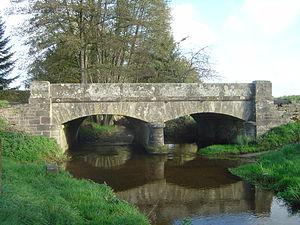
L'Arentèle est une rivière française de la région Grand Est, qui coule dans le département des Vosges. C'est un affluent de la Mortagne en rive gauche, donc un sous-affluent du Rhin par la Mortagne, la Meurthe puis la Moselle.
Pierrepont-sur-l'Arentèle est une commune française située dans le département des Vosges en région Grand Est et membre de la communauté de communes Vologne-Durbion.